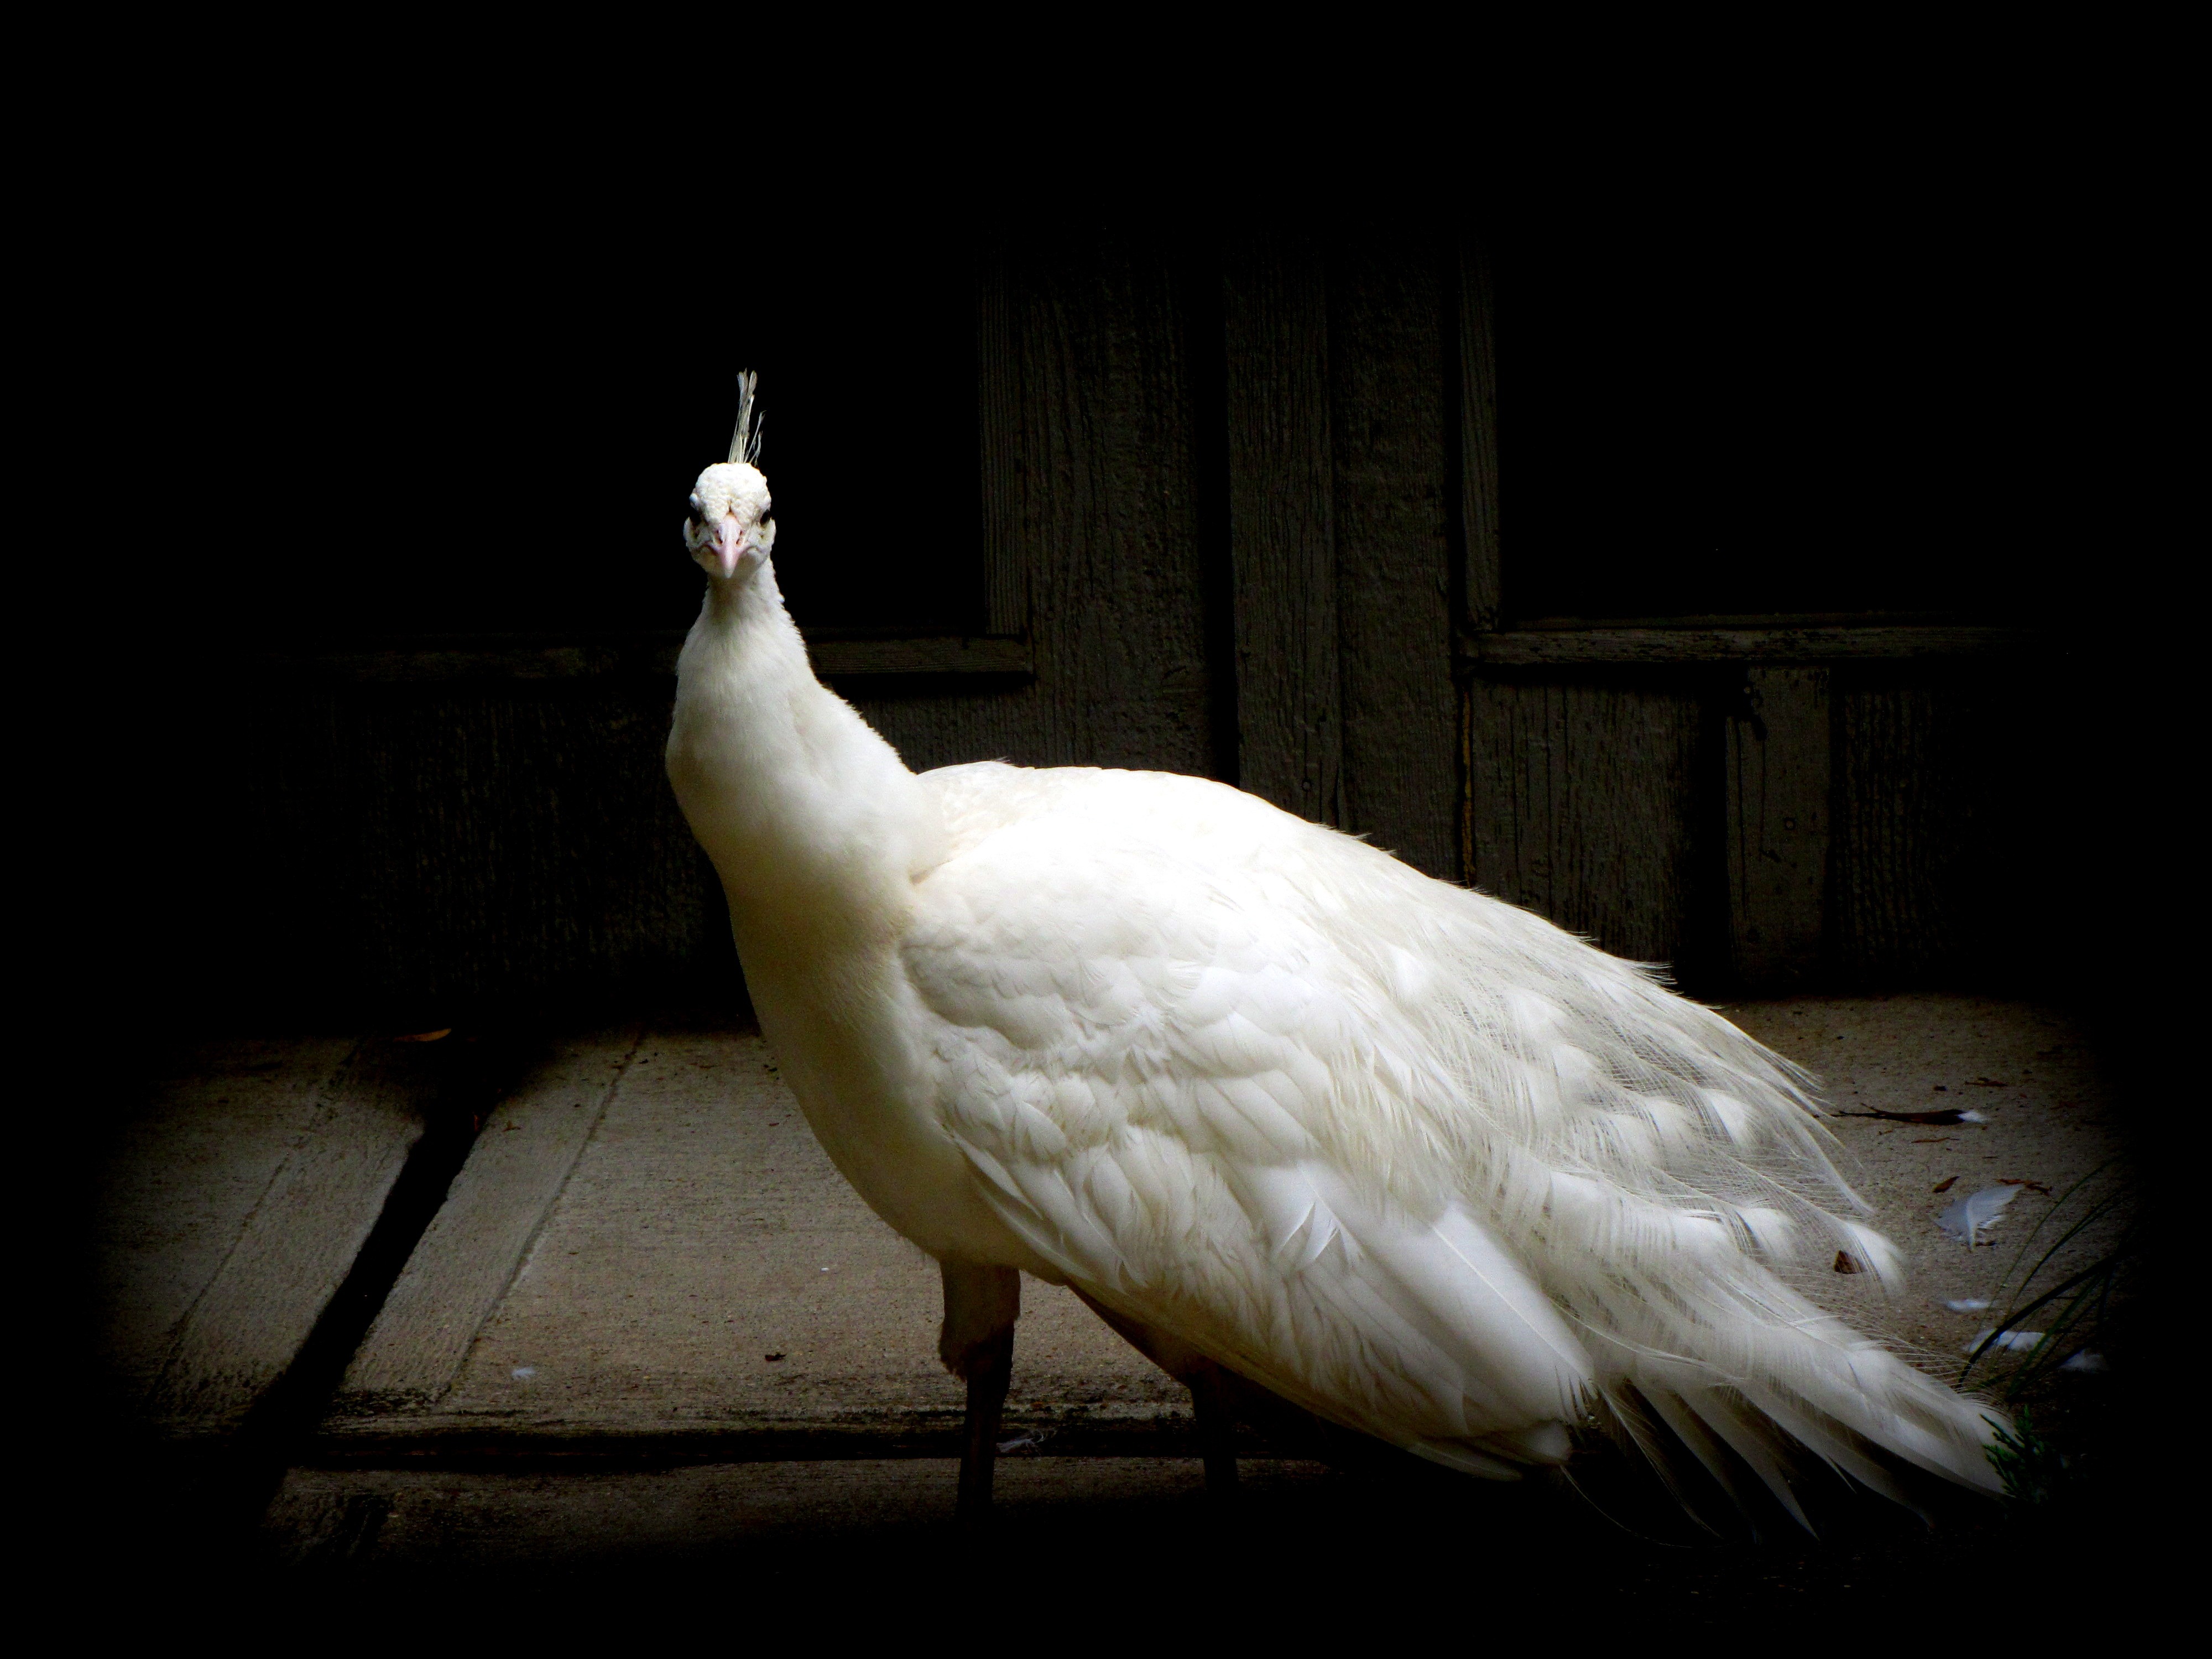
nature, outdoor, wilderness, bird, wing, black and white, white, animal, wildlife, wild, beak, mammal, freedom, monochrome, feather, fauna, majestic, peacock, wings, vertebrate, creature, water bird